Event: Nepal Earthquake
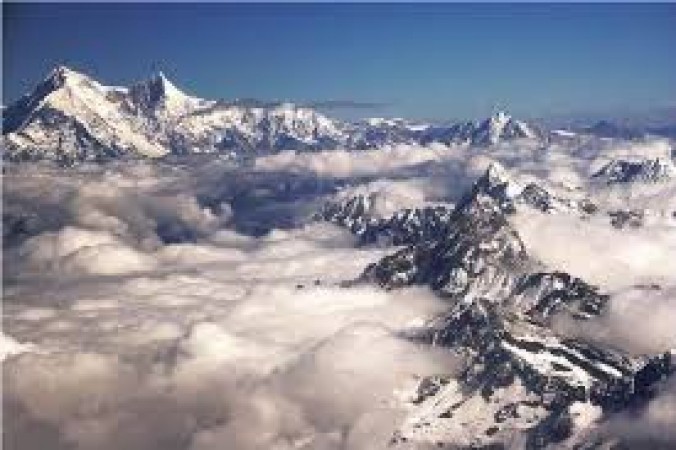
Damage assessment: no_damage